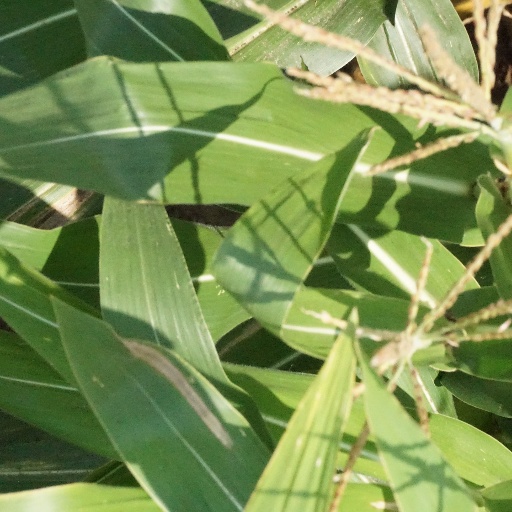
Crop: maize; corn